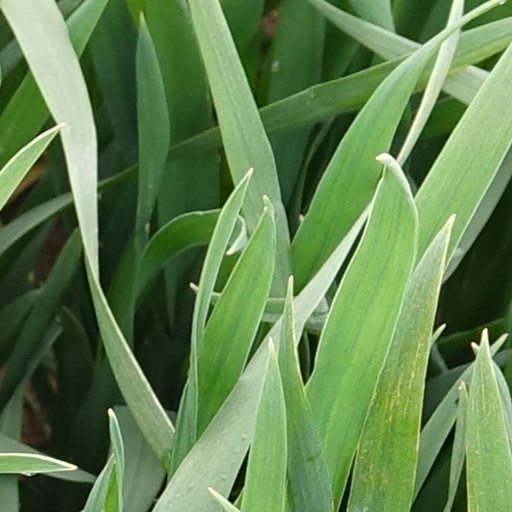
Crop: wheat